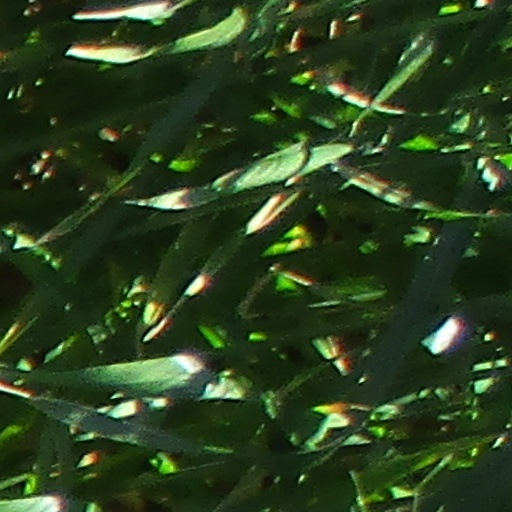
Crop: wheat